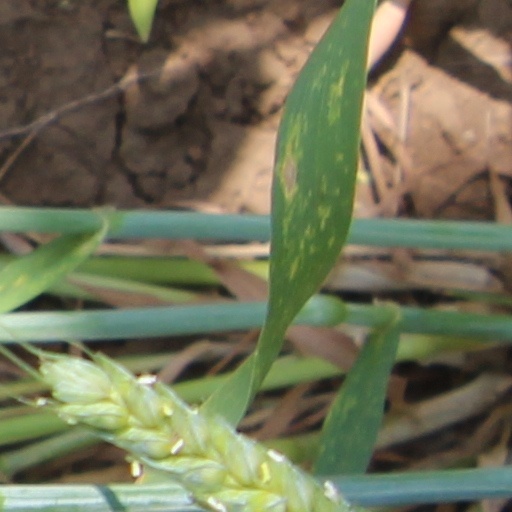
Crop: wheat